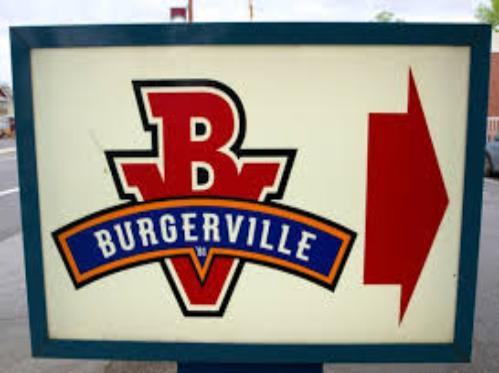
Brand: Burgerville
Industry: Food